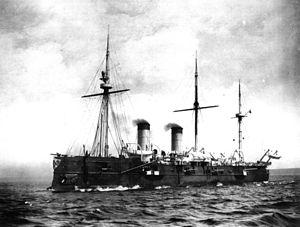
Le Vladimir Monomaque est un croiseur cuirassé de la classe Dimitri Donskoï construit pour la Marine impériale de Russie. Il est nommé en l'honneur du grand-prince de Kiev Vladimir II Monomaque. C'est le navire le plus rapide de ce type, il représente alors une menace pour les Britanniques qui se voulaient les seuls maîtres des mers.